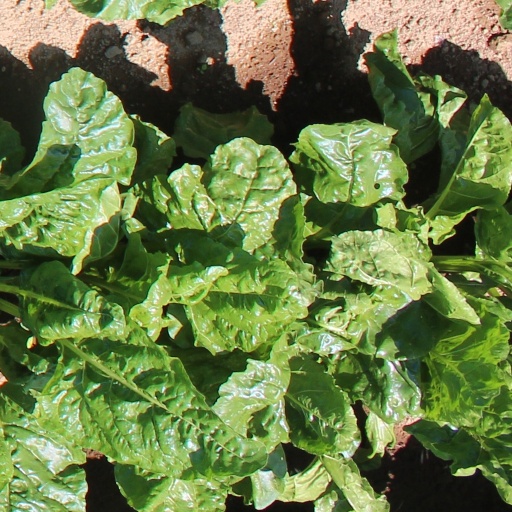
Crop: sugar beet